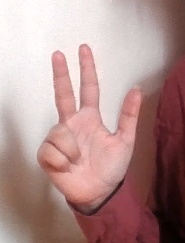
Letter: al